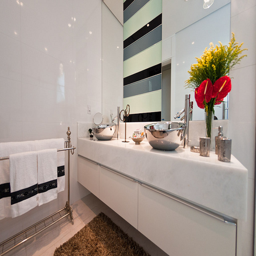
a bathroom with some white and black towels and yellow and red  flowers
The bathroom is decorated in a modern way.
A large white bathroom with a vase filled with yellow flowers.
An updated bath room with two sinks and a towel rack.
A bathroom with chrome bowl sinks and white tile.